Bob Barney

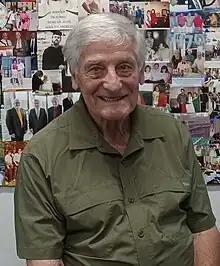
Barney in 2023

Robert Knight Barney (born January 5, 1932) is an American academic and sports historian. A veteran of the United States Air Force during the Korean conflict, he attended the University of New Mexico where he was a three-sport varsity athlete, and earned bachelor's, master's and doctorate degrees. He coached the New Mexico Lobos swimming team to seven winning seasons, and was a professor of physical education. At the University of Western Ontario, he served as director of intercollegiate athletics from 1972 to 1979, then focused on teaching, writing and research, and became a professor emeritus in 1996. He received an honorary Doctor of Laws degree from the University of Western Ontario in 2014, and is inducted into the sports hall of fame for both the Western Mustangs and the New Mexico Lobos.